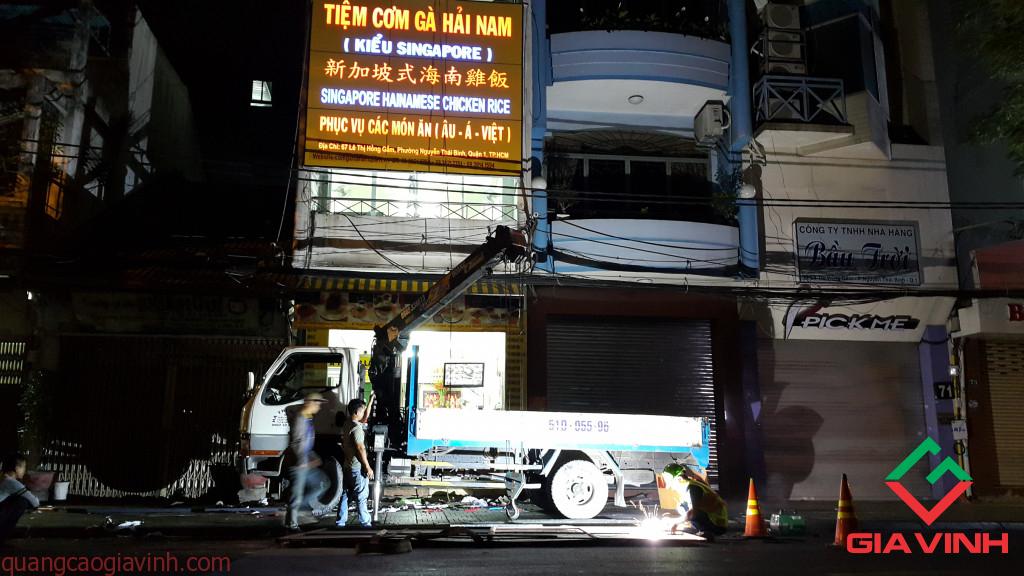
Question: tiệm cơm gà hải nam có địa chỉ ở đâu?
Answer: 47 lê thị hồng gấm, phường nguyễn thái bình, quận 1, tp hcm